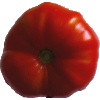
Label: Tomato 3